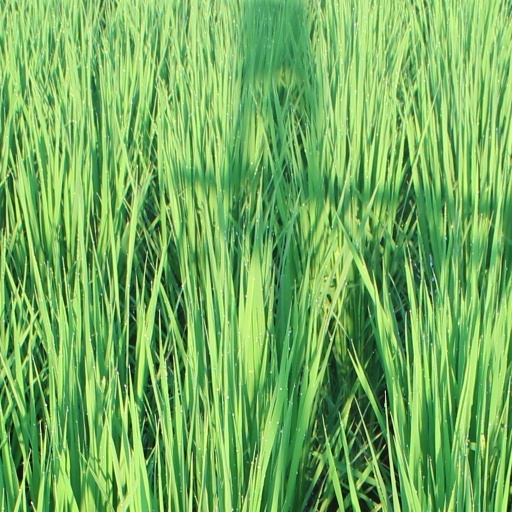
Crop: rice